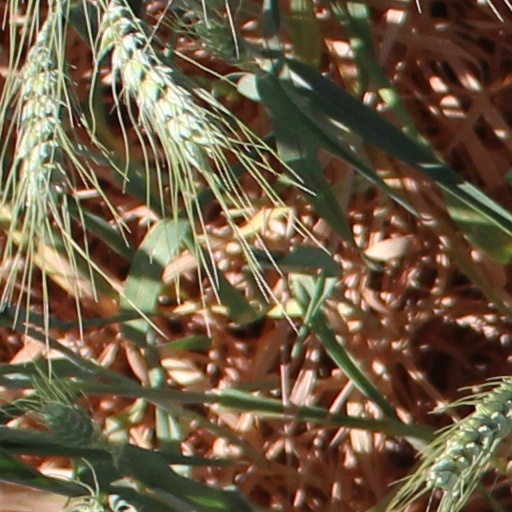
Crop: wheat